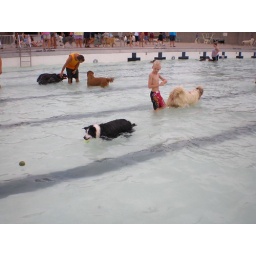
Tennis ball in the water